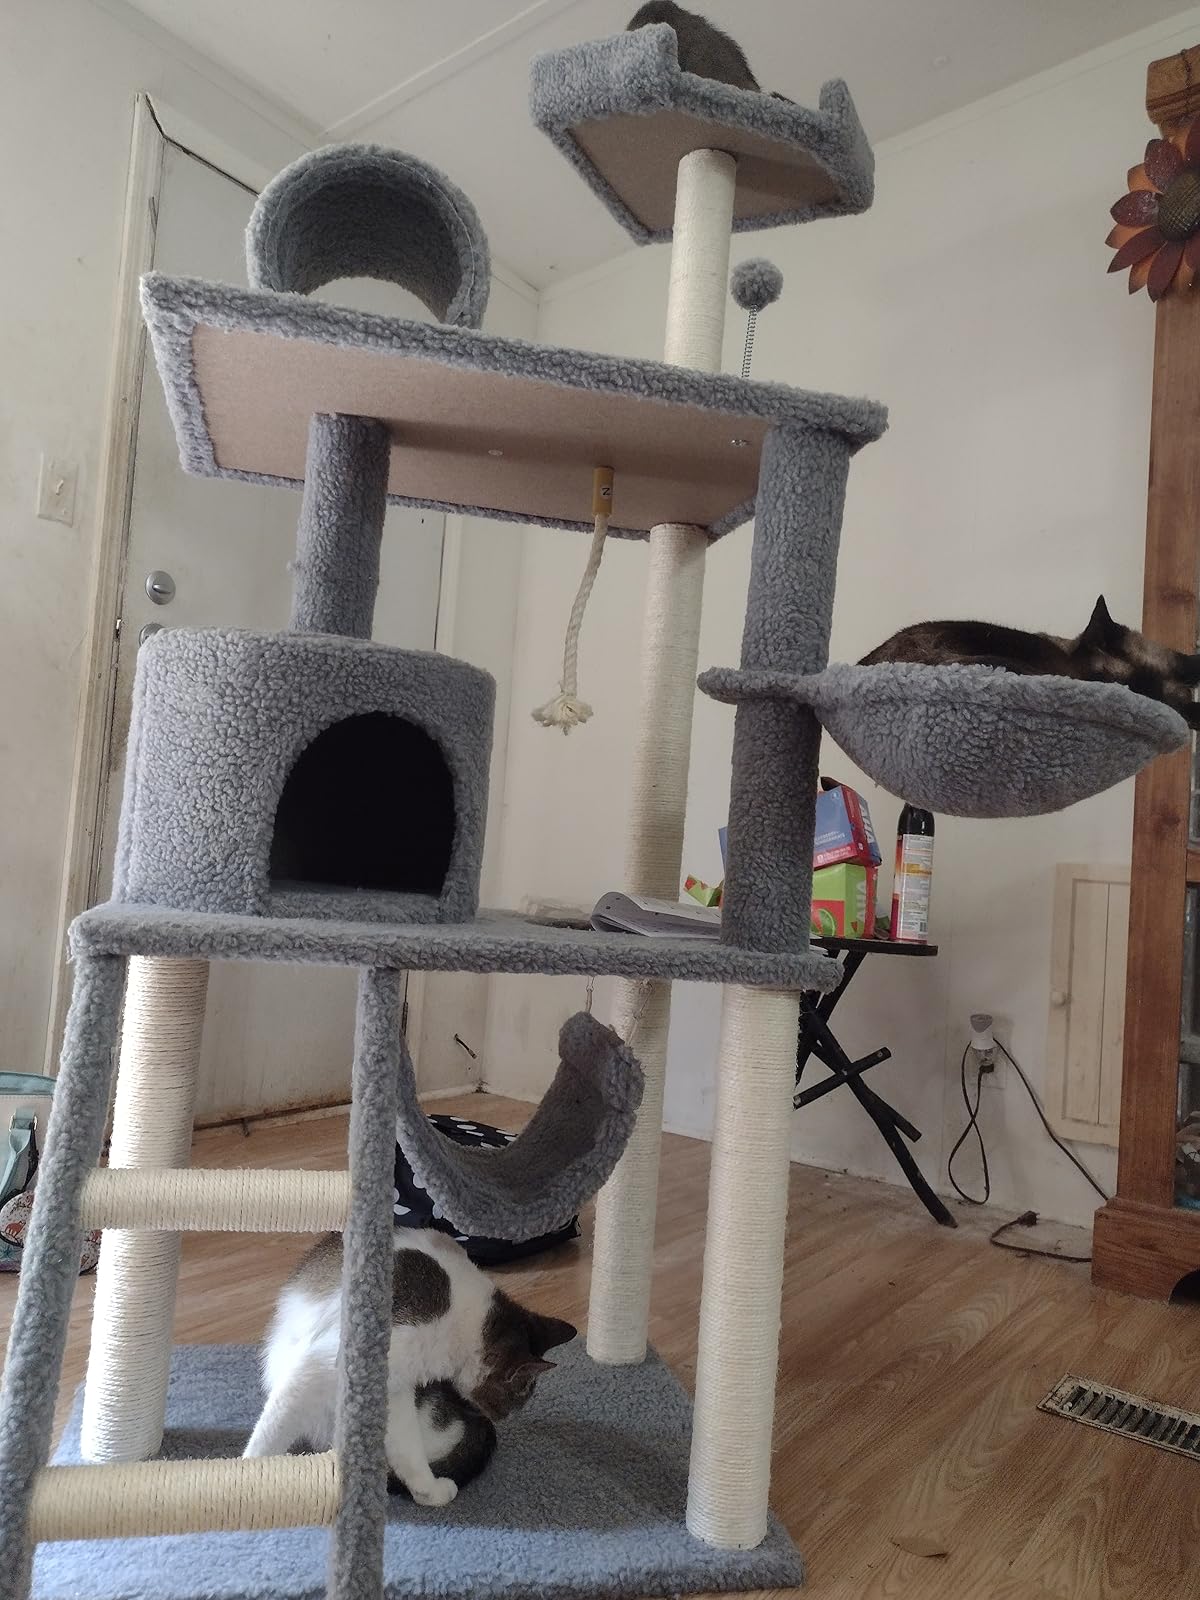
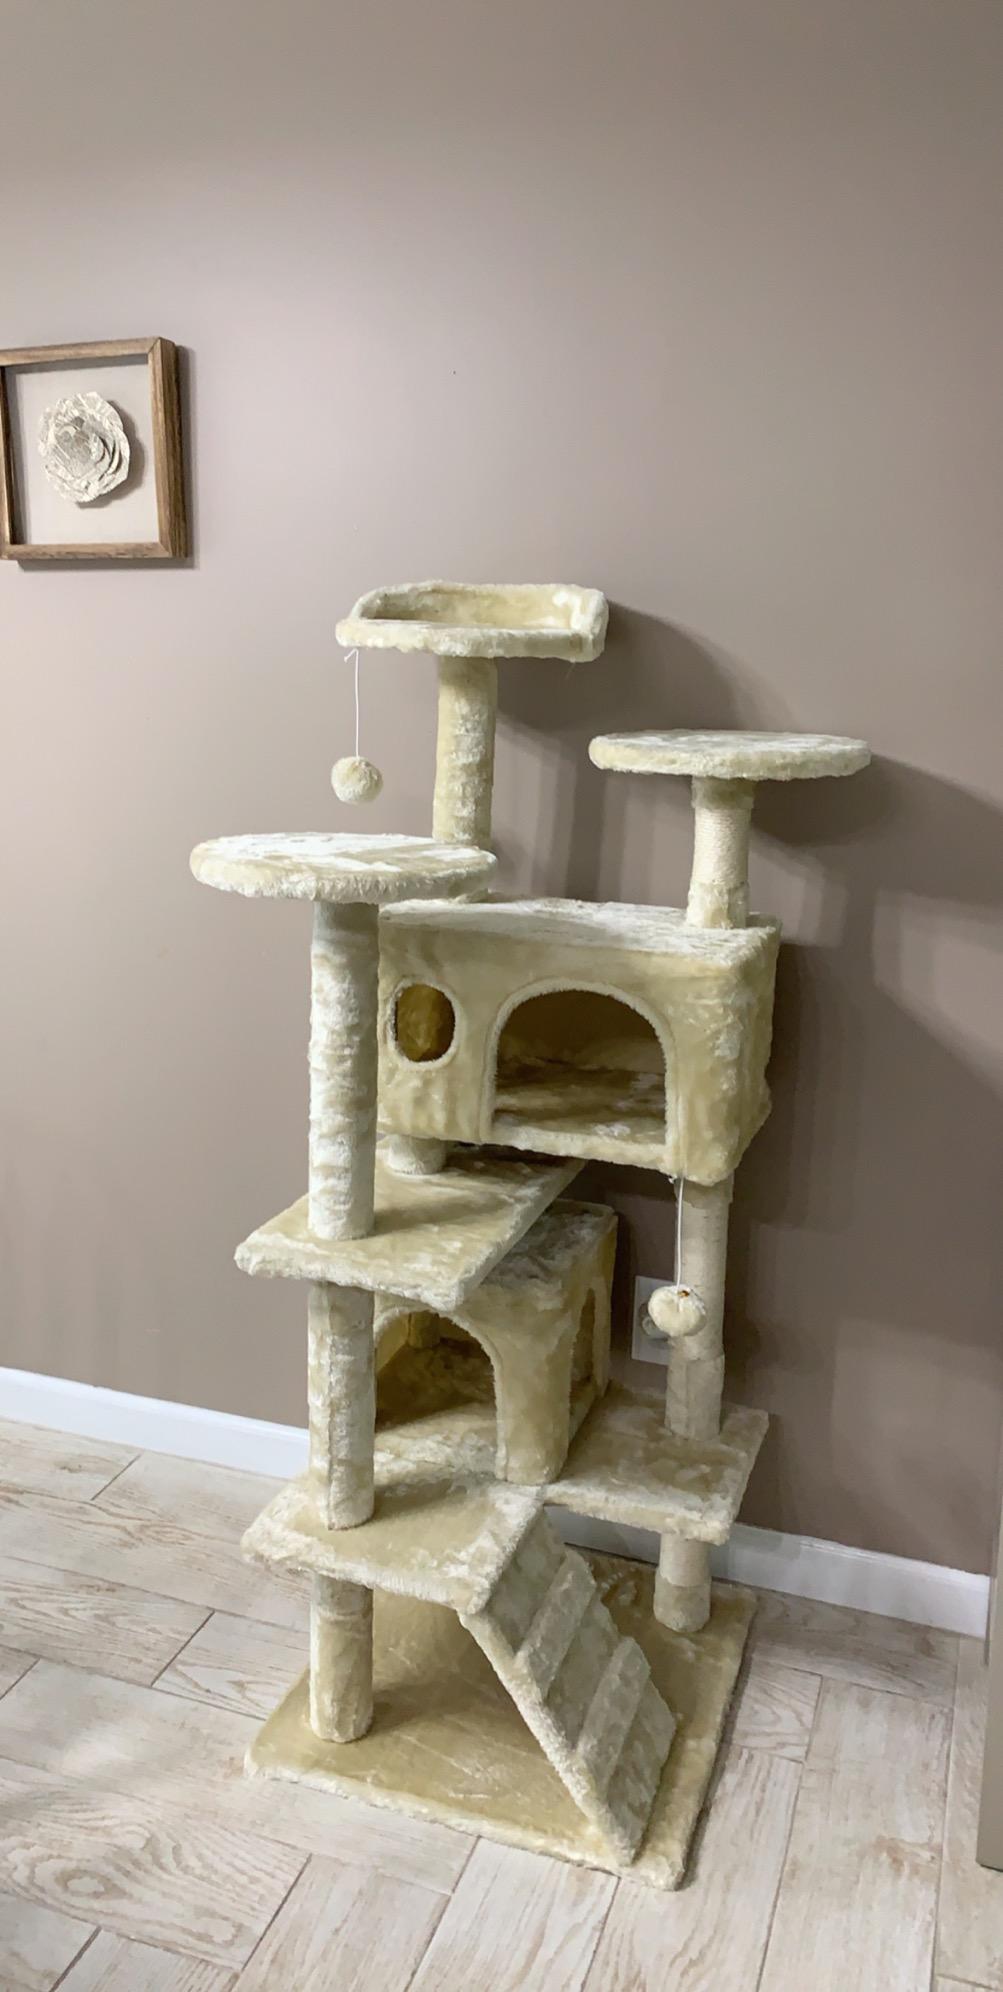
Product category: items_cat tree
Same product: no